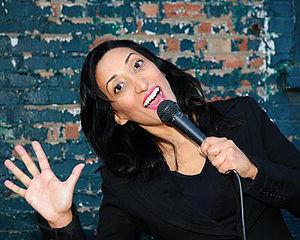
100 Women est une série multi-formats créée en 2013 par la BBC. La série concerne le rôle des femmes au XXIᵉ siècle et inclut des événements à Londres et à Mexico. Après la publication de la liste, l'émission, intitulée BBC's Women Season, est diffusée pendant trois semaines, pendant lesquelles la BBC propose également des rapports en ligne, des débats et des articles sur les femmes. Les femmes du monde entier sont encouragées à participer sur Twitter, en commentant la liste, ainsi que les entretiens et les débats qui suivent sa publication. Une nouvelle liste de lauréates est publiée chaque année depuis 2013.